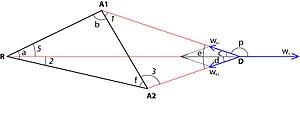
Le problème de Weber est l’un des problèmes les plus célèbres de la théorie de la localisation. Il généralise le problème de Fermat et il a lui-même été généralisé par le problème d’attraction-répulsion.